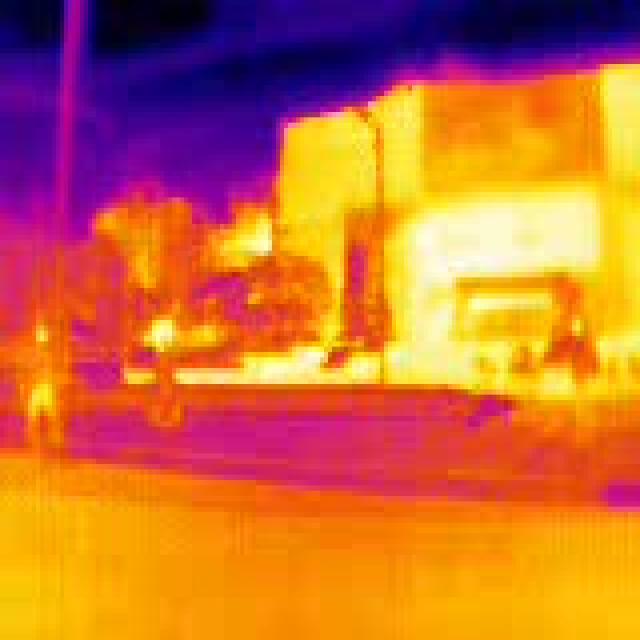
Detected objects:
label: person
label: person
label: person